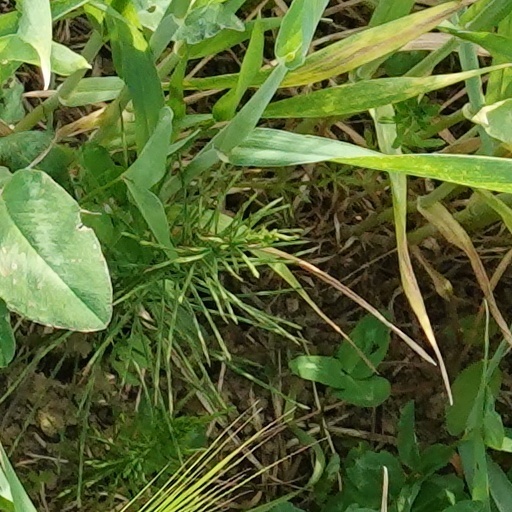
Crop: wheat